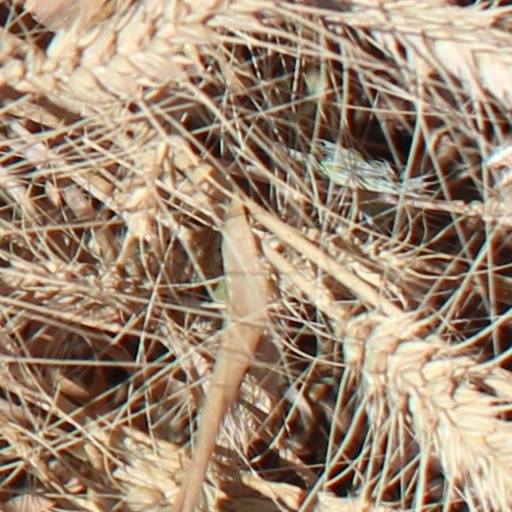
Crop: wheat